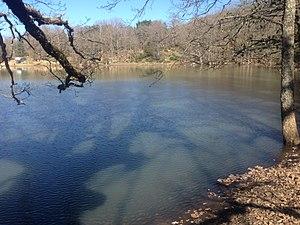
lac noir a Bejaia en Algérie
La wilaya de Béjaïa est une wilaya algérienne, située au nord est du pays, dans la région de la Kabylie sur sa côte méditerranéenne. Elle est divisée administrativement en 52 communes et 19 daïras.